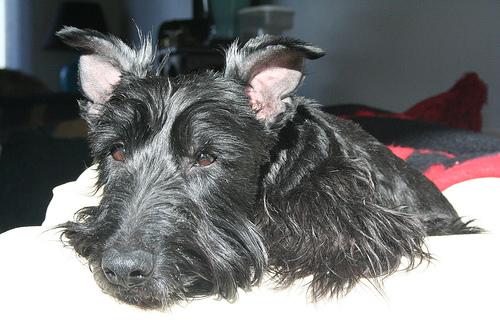
Breed: scottish terrier